Lawrence Nilson

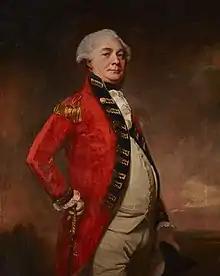
painting by George Romney, 1791

Brigadier-General Lawrence Nilson (1734–1811) was an East India Company Bombay Army officer.